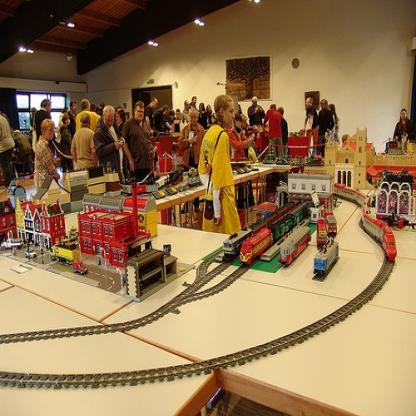
Scene: Indoor